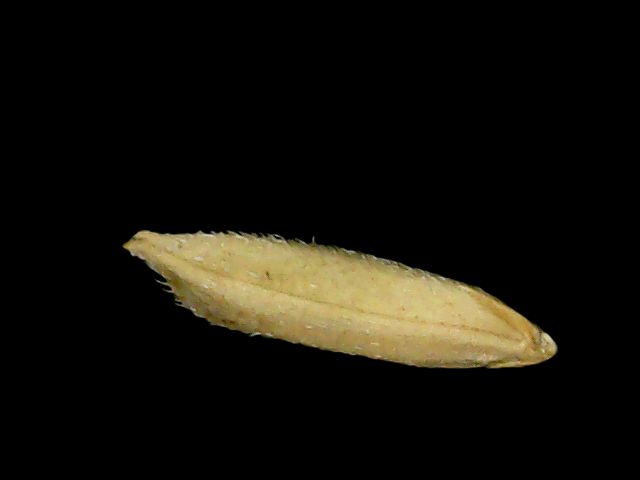
Rice variety: Binadhan14